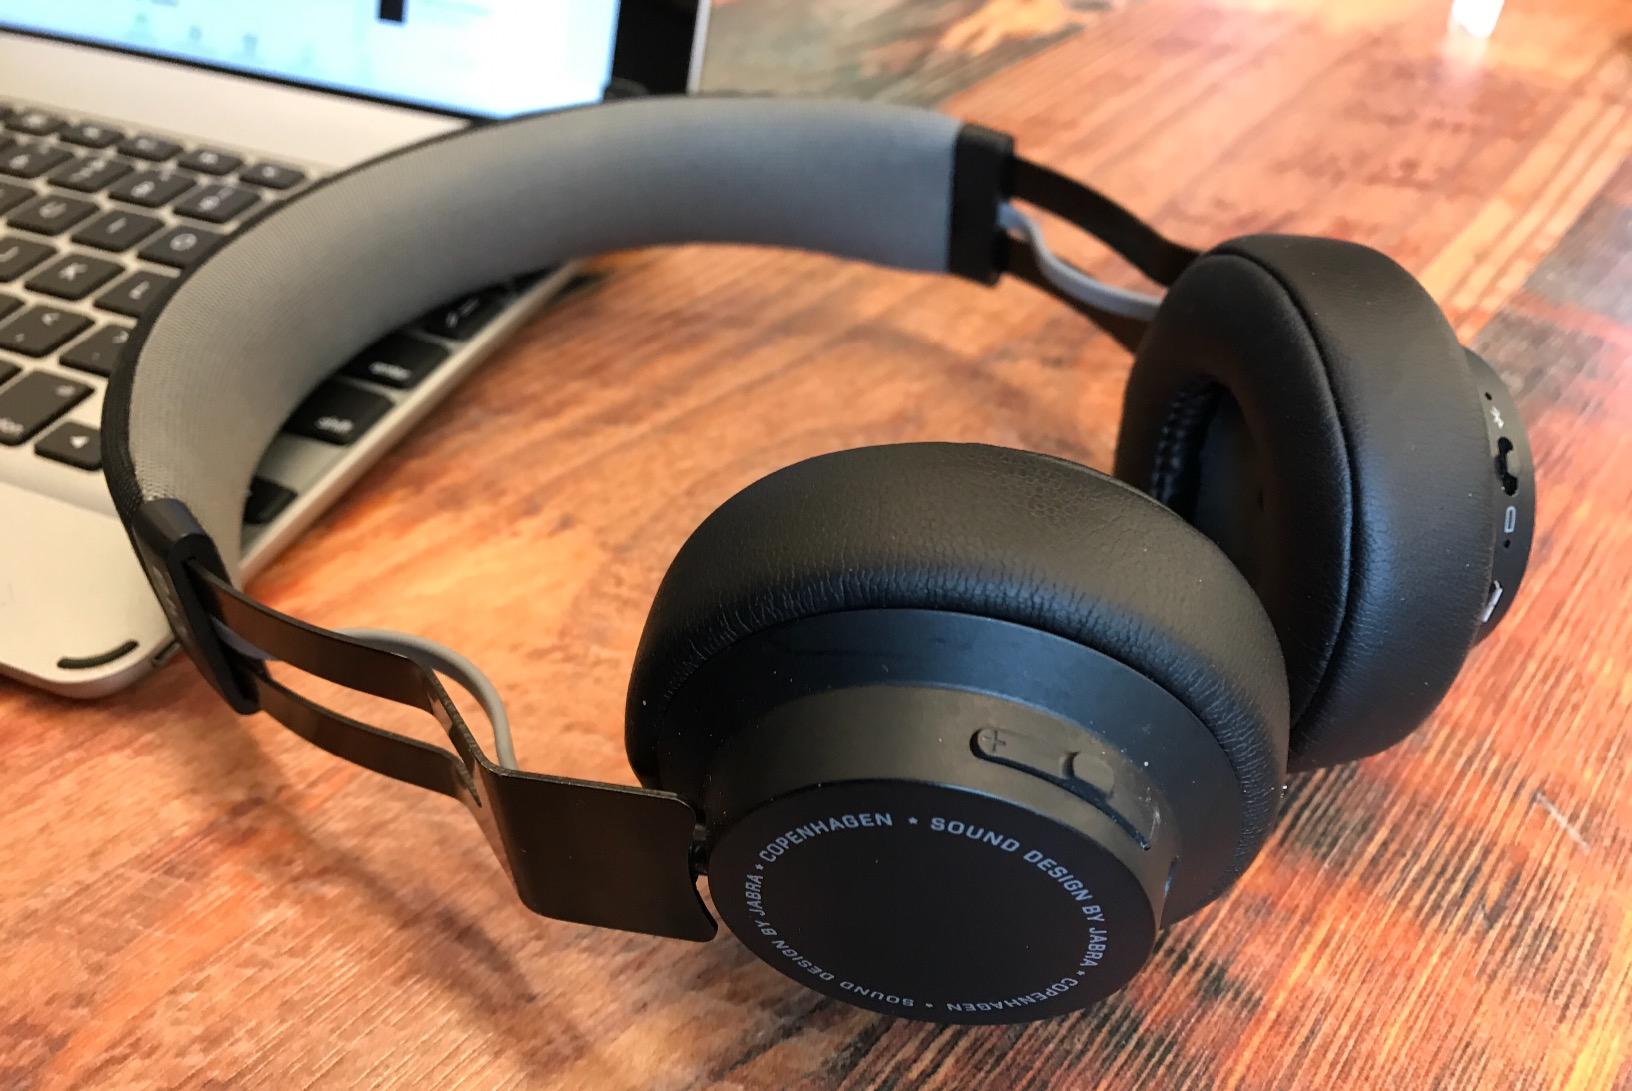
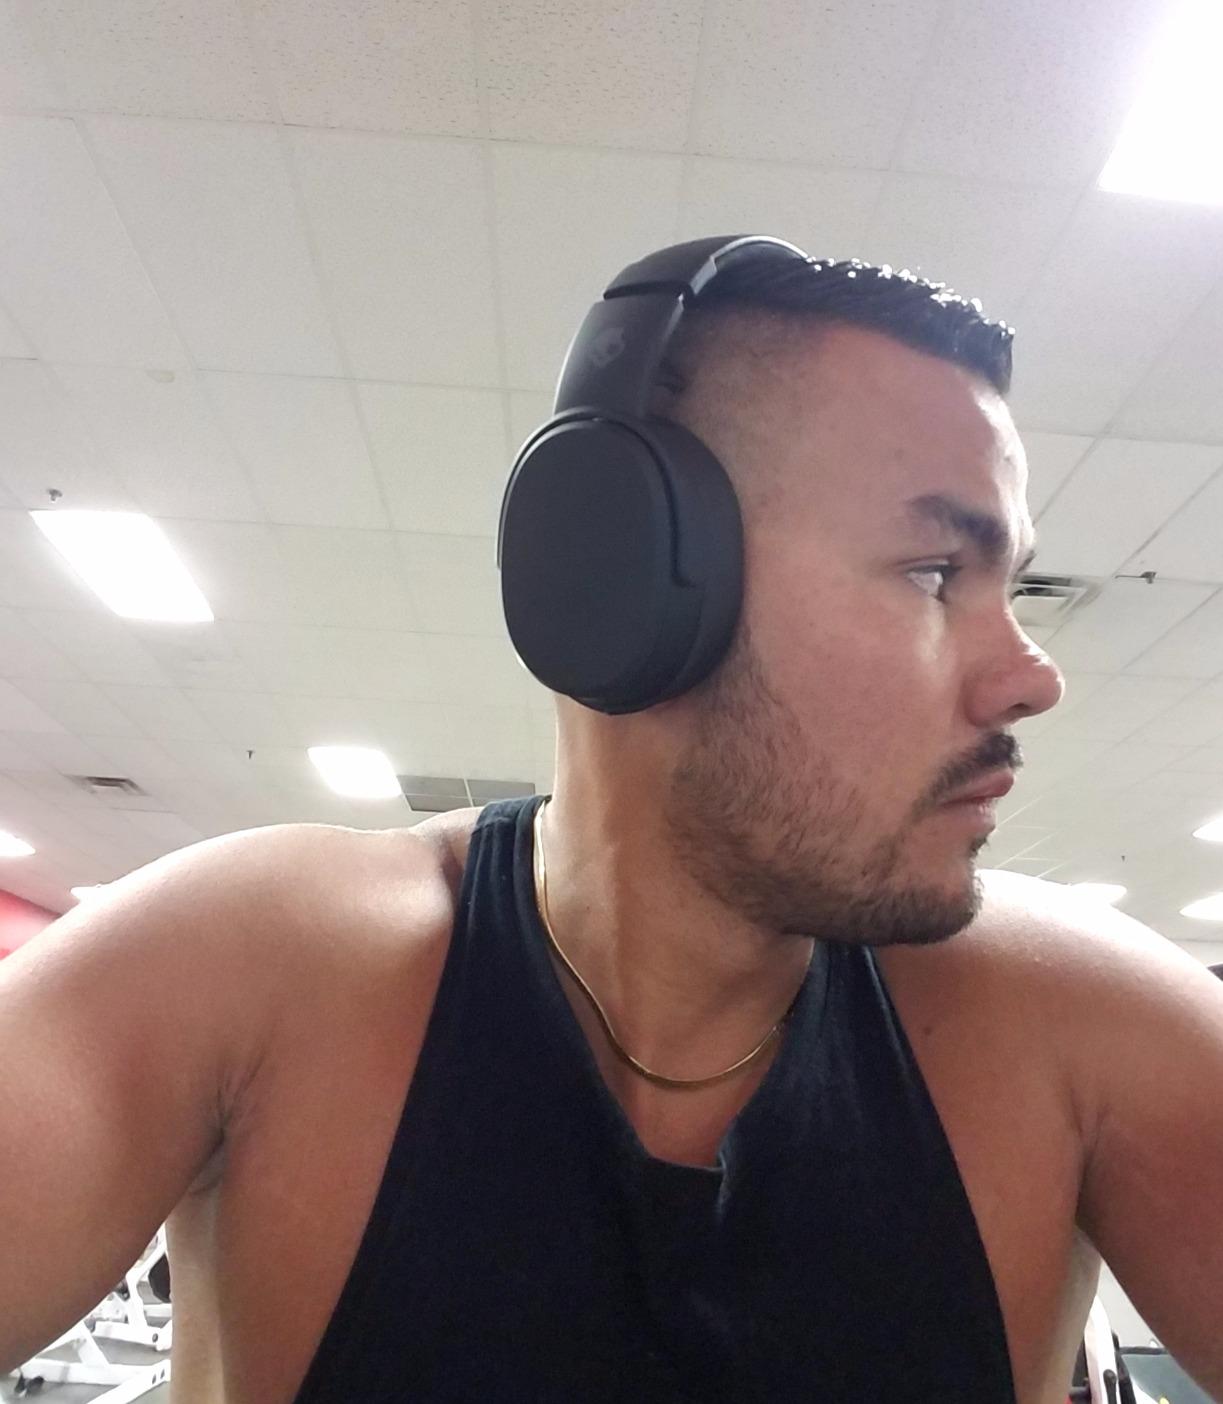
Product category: headphones
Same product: no